Carlo Catassi

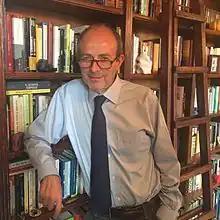
Catassi in his personal library

Carlo Catassi (born 19 April 1953) is an Italian pediatric gastroenterologist and epidemiologist. He is a professor at the Università Politecnica delle Marche in Ancona, Italy, where he leads the Department of Pediatrics and directs the Pediatric Residency Program. He is also a visiting scientist at Massachusetts General Hospital in Boston, United States.